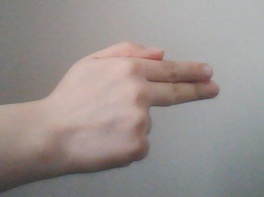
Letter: ghain